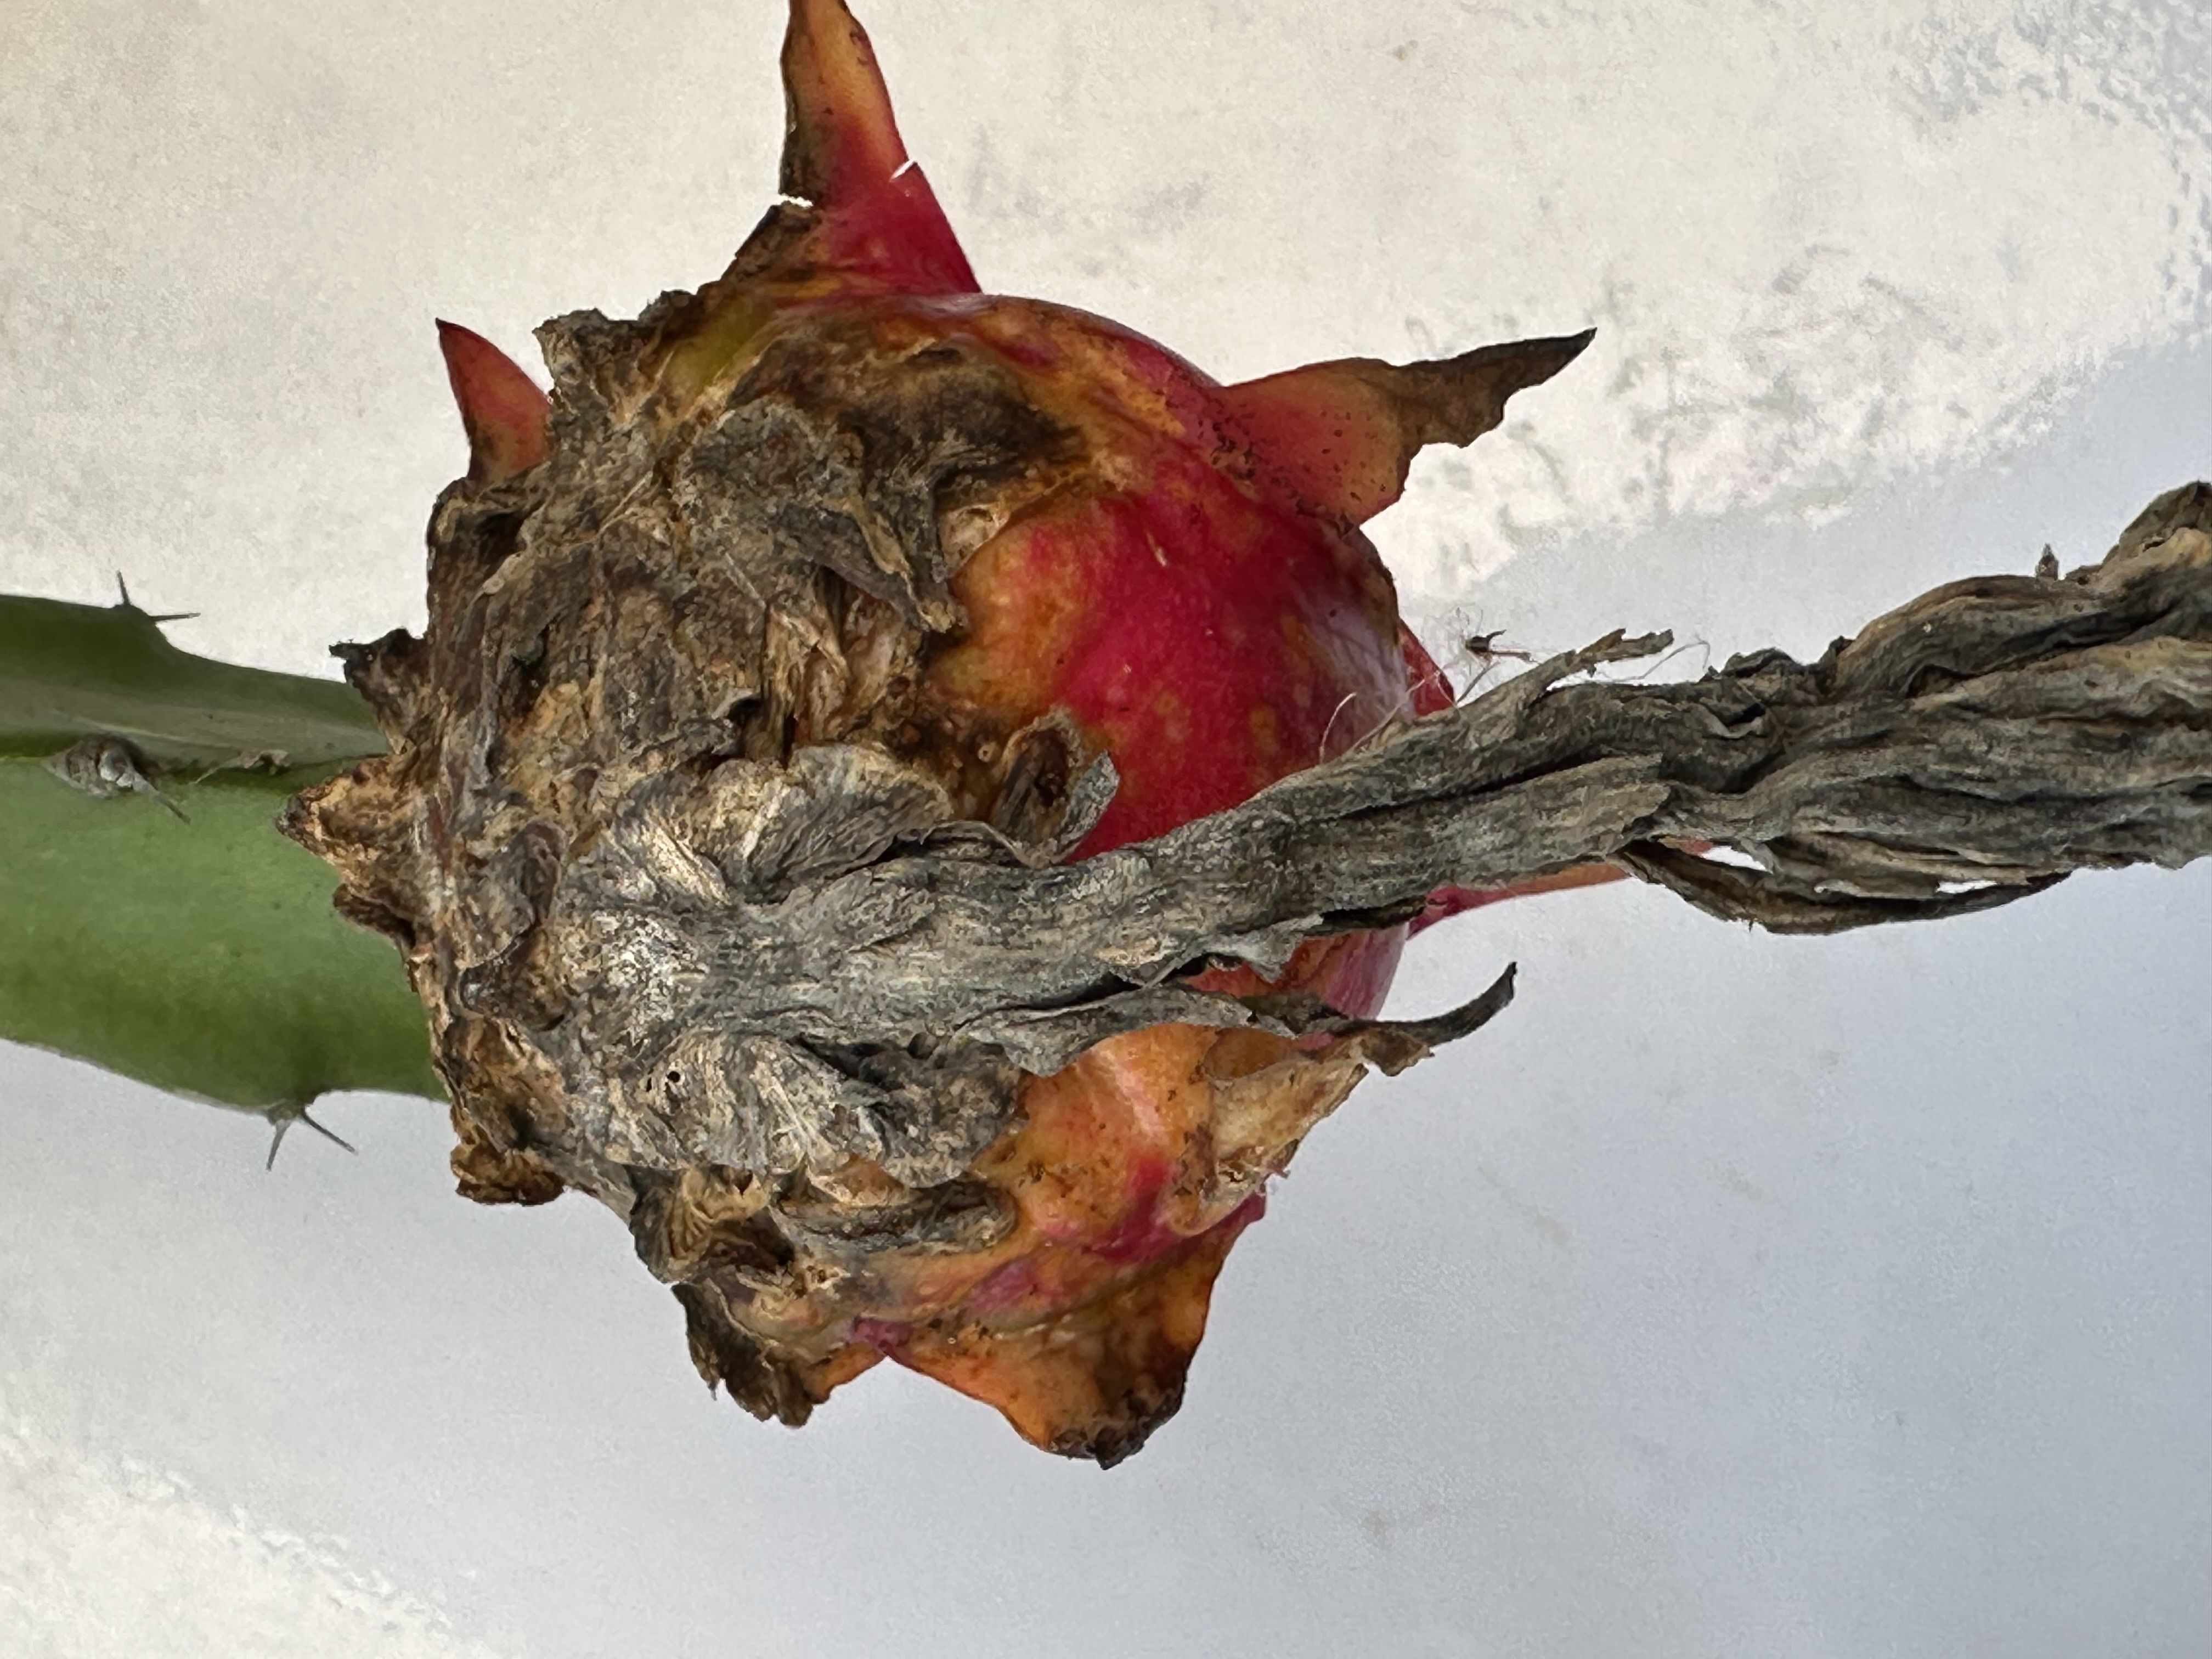
Label: Bad fruit